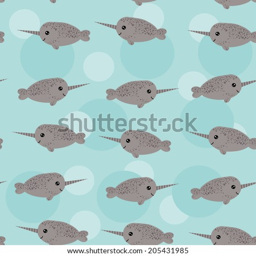
seamless pattern with funny cute narwhal animal on a blue background .